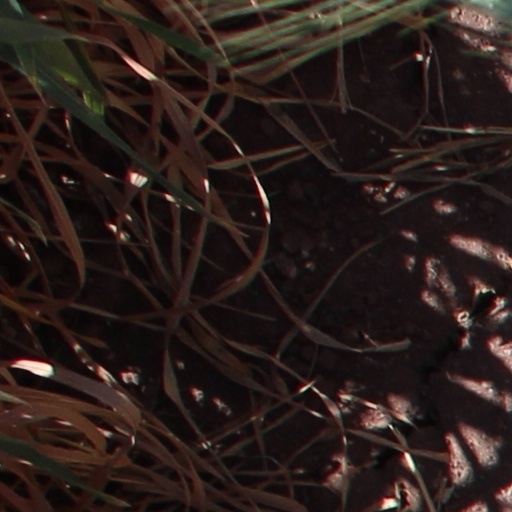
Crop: wheat